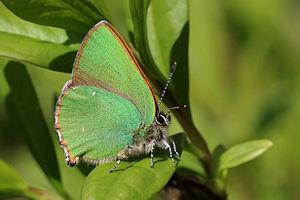
Thècle de la ronce (Callophrys rubi) à Aston Upthorpe, en Oxfordshire, Royaume-Uni
La Thècle de la ronce ou Argus vert, est un papillon de la famille des Lycaenidae, de la sous-famille des Theclinae et du genre Callophrys.